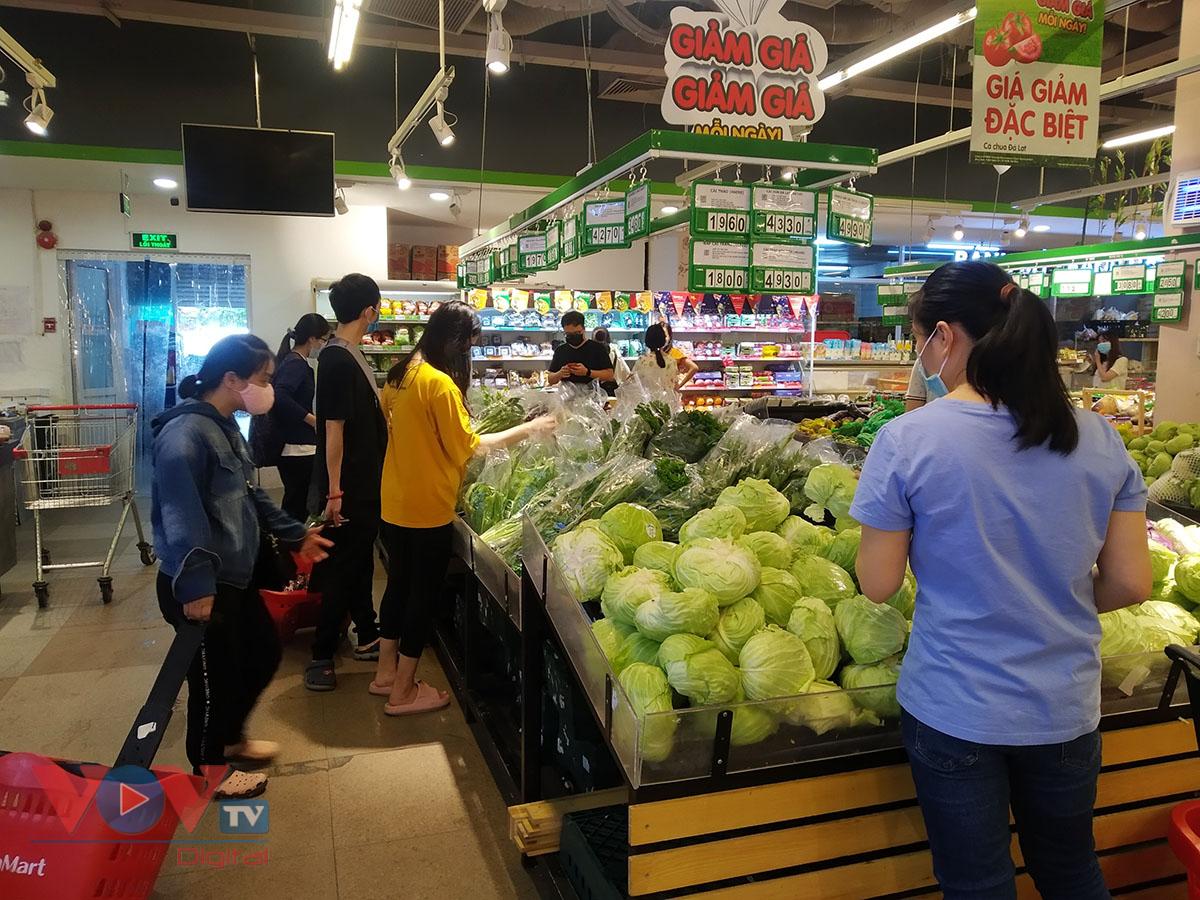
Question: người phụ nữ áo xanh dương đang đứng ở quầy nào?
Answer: quầy bắp cải